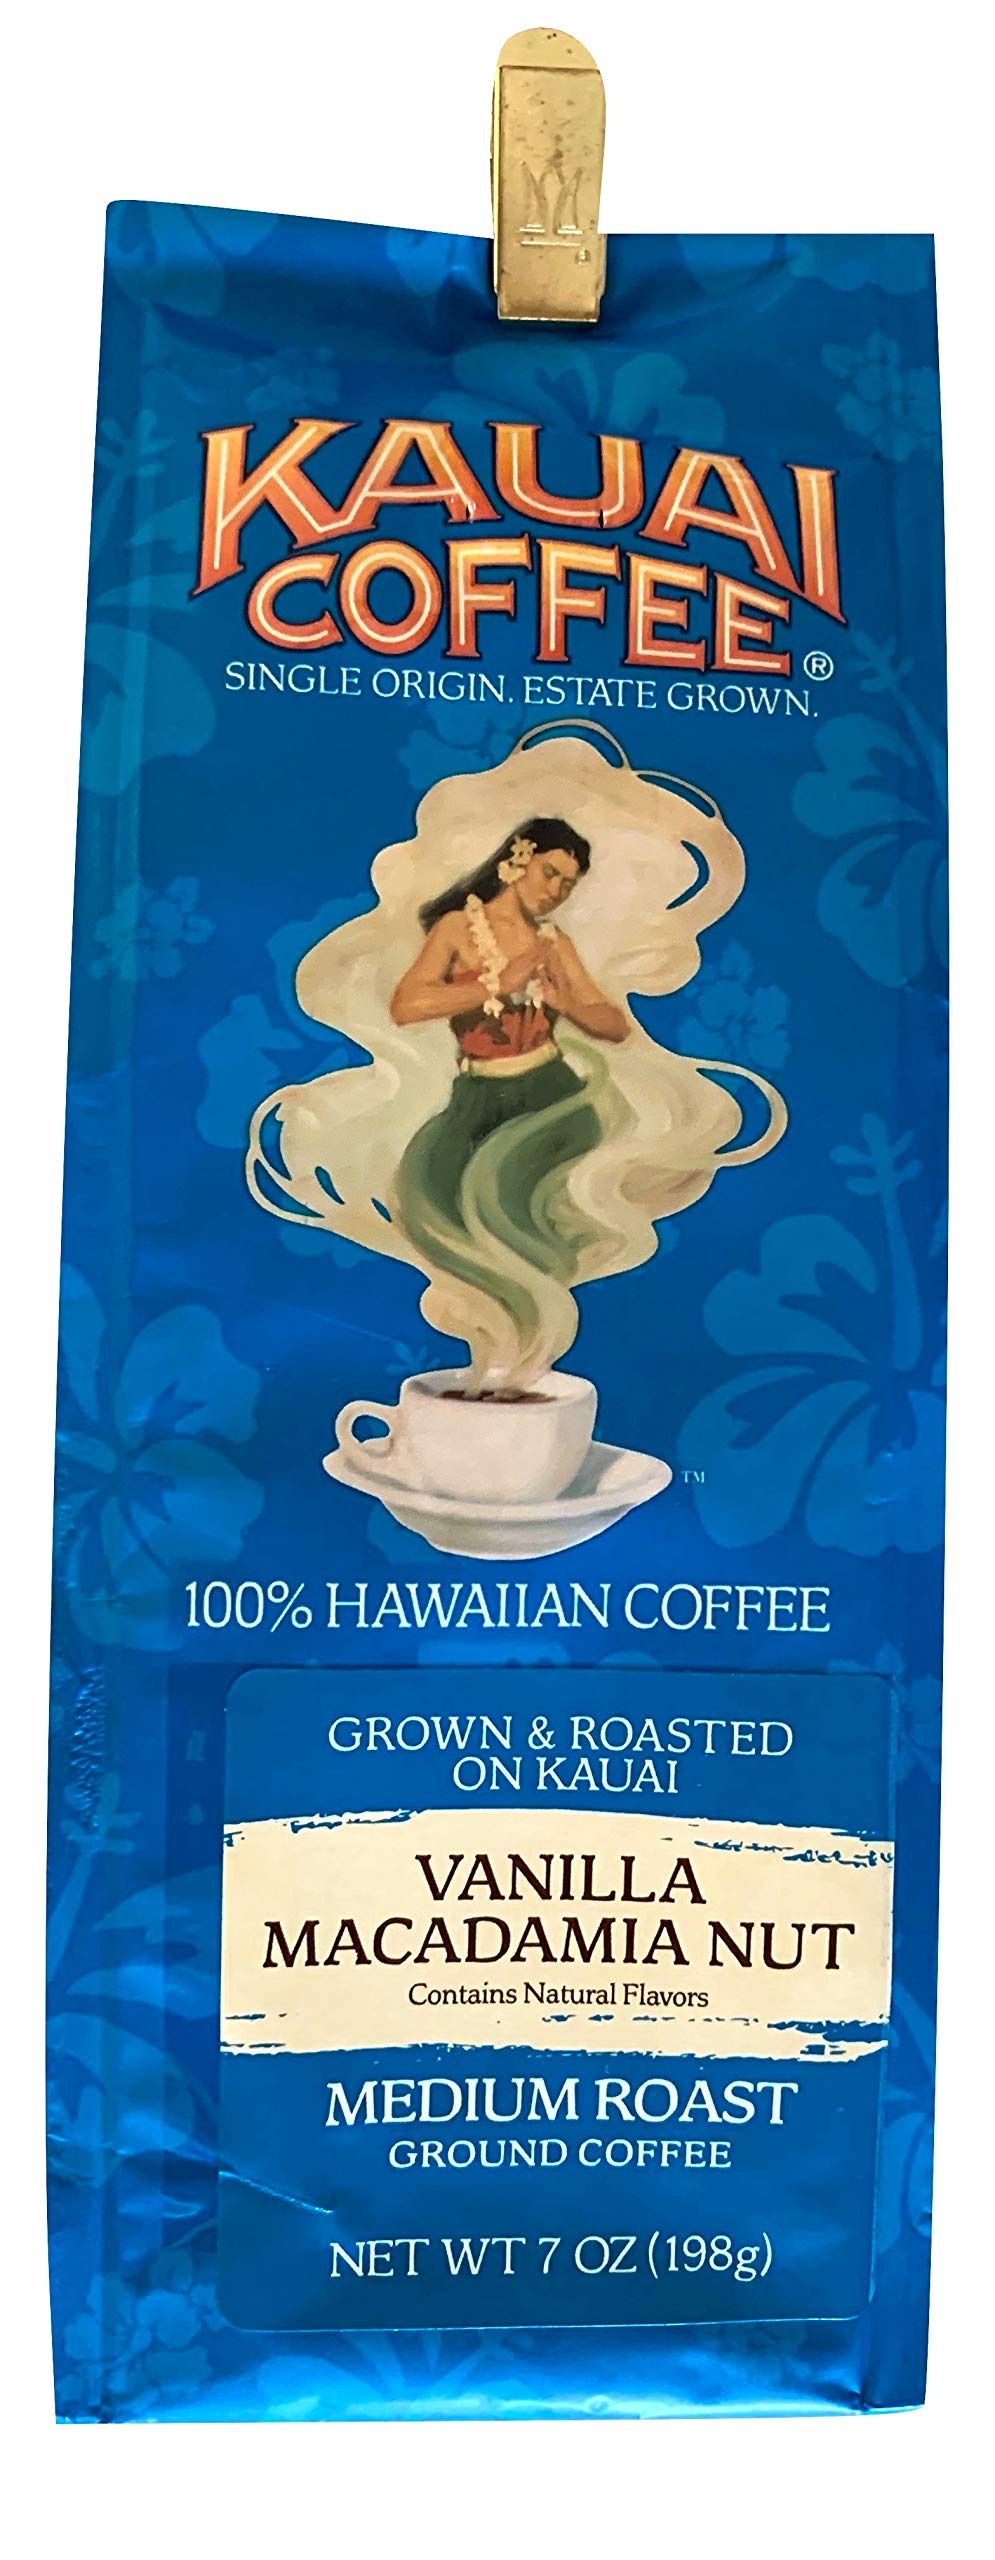
Item Name: 100 Percent Hawaiian Vanilla Macadamia Nut Ground Coffee
Value: 7.0
Unit: Ounce

Price: 21.44